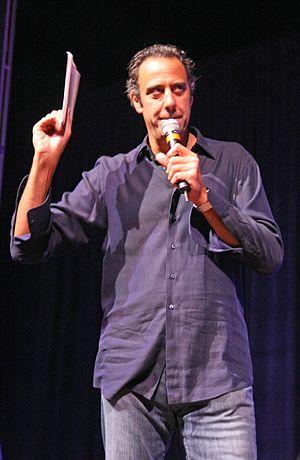
Brad Garrett est un acteur américain né le 14 avril 1960 à Woodland Hills, Los Angeles. Il mesure 2,04 m.